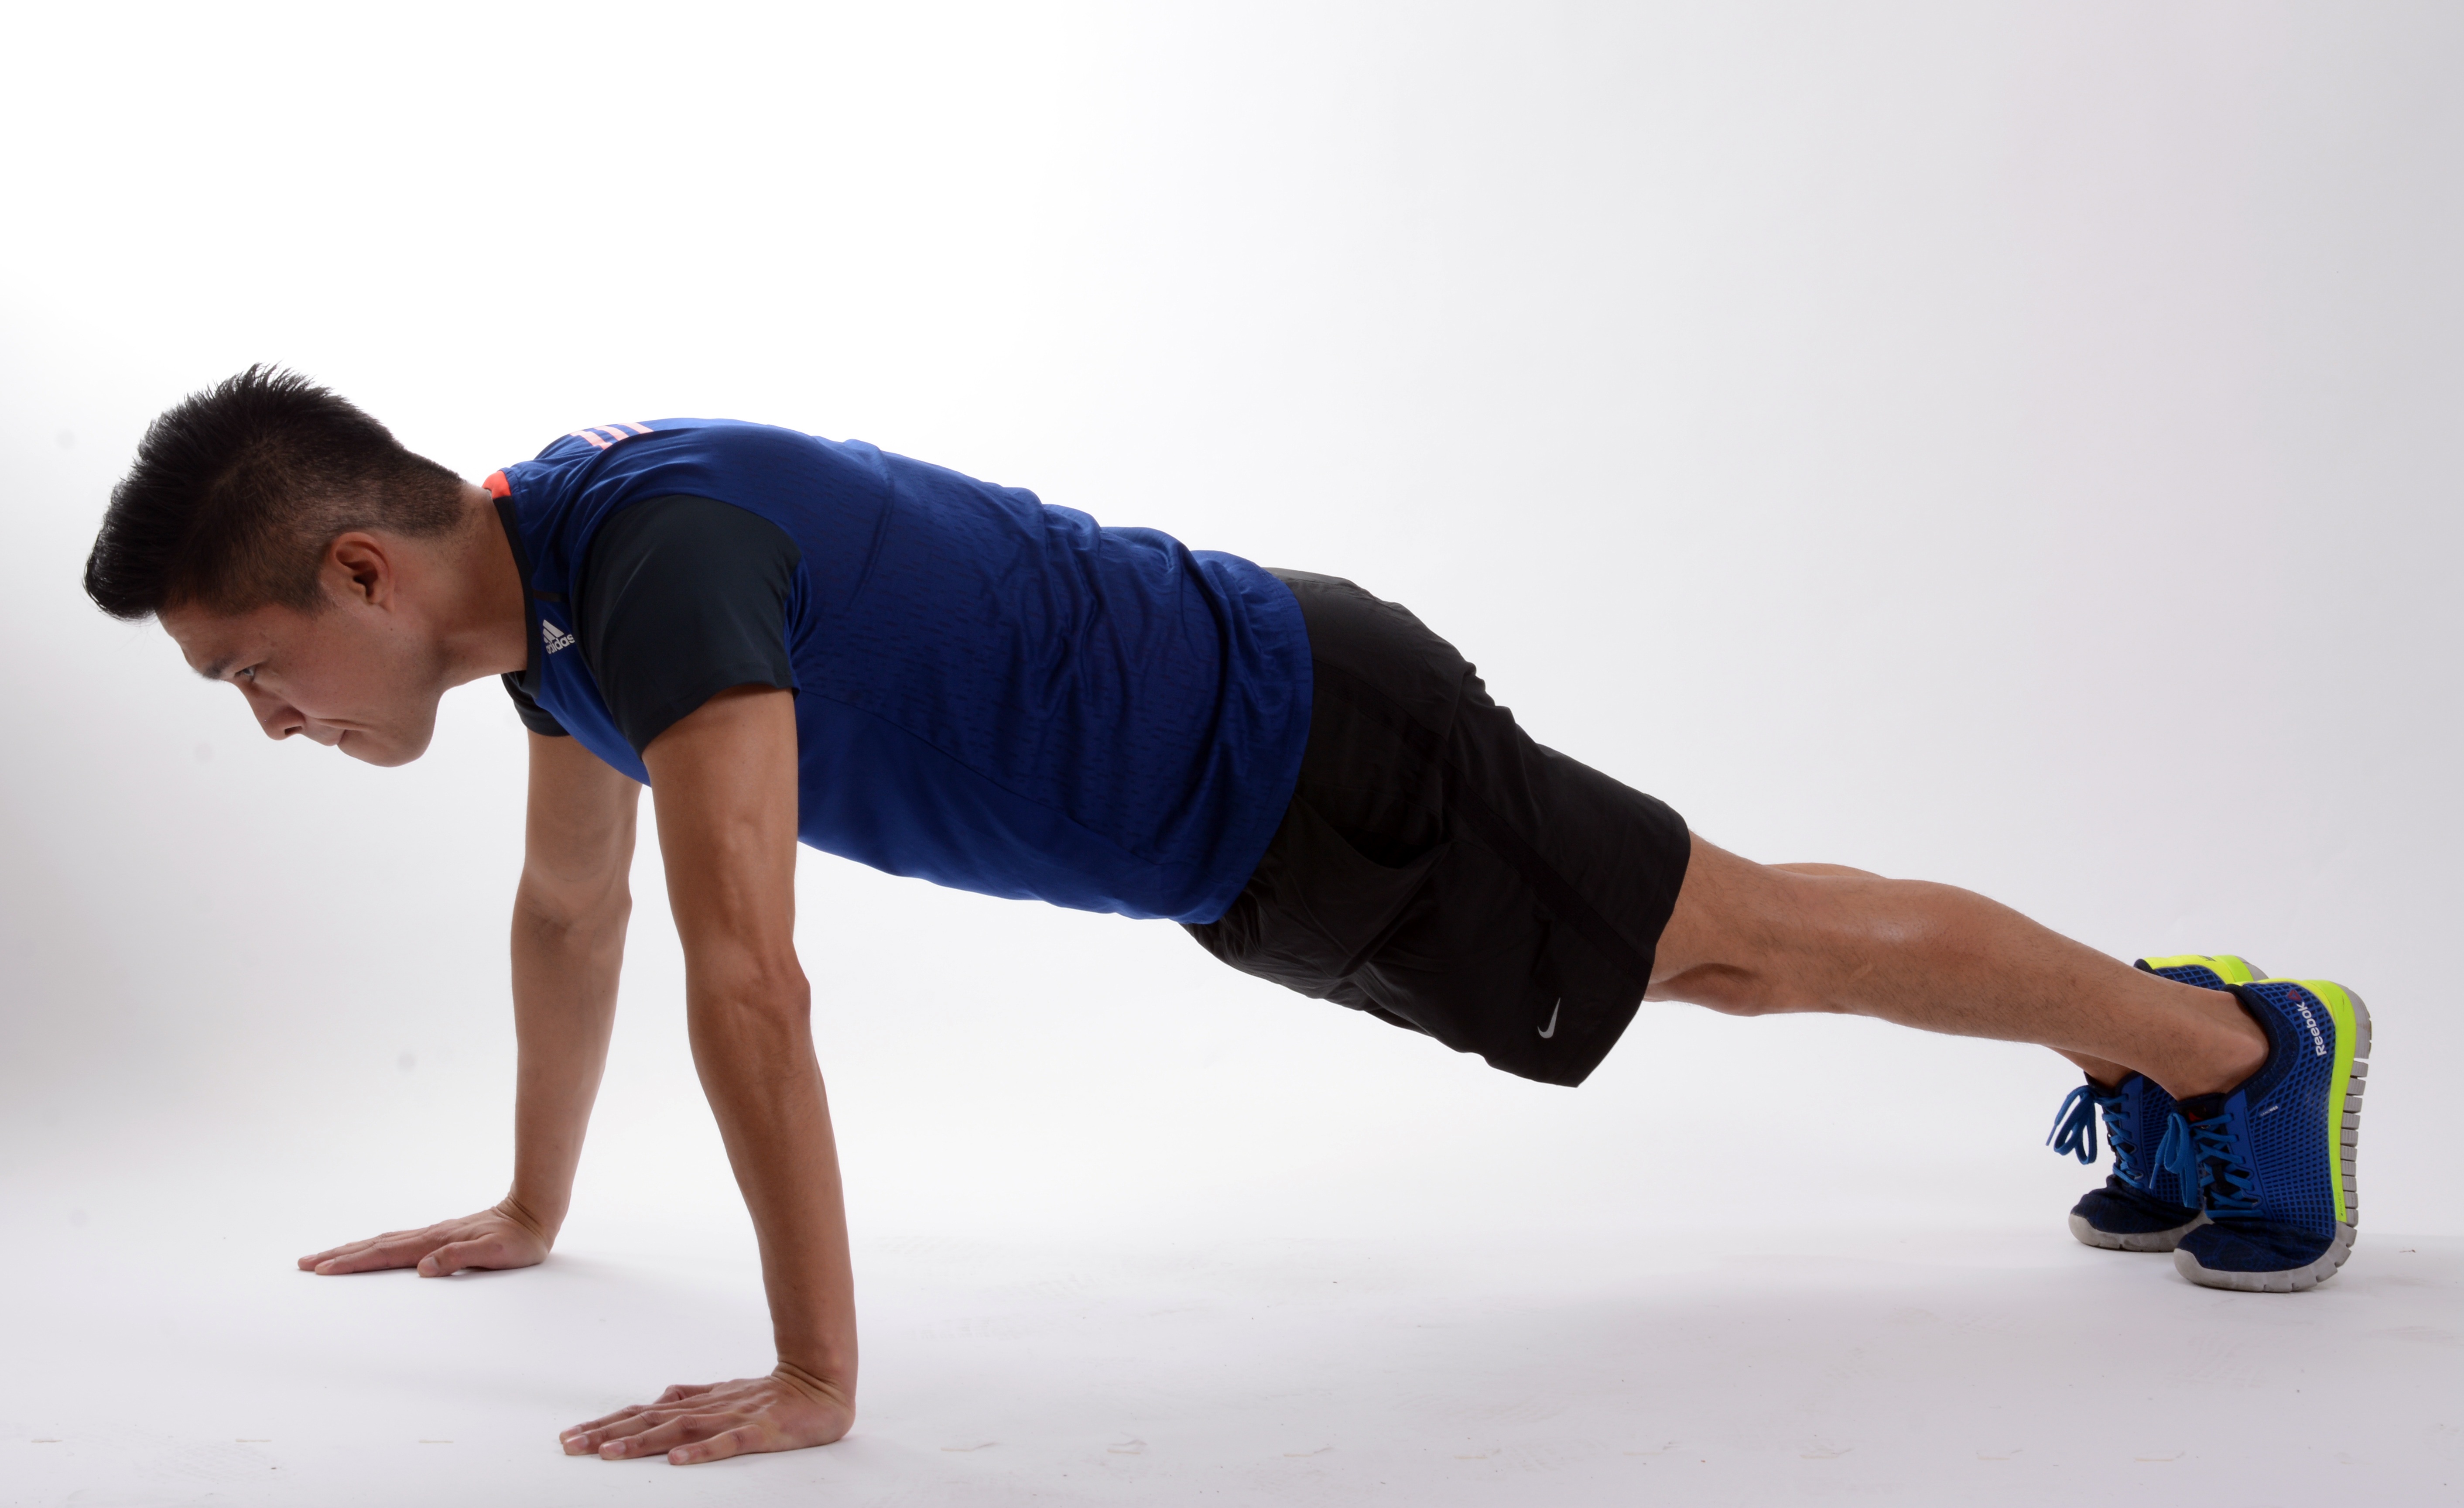
man, person, sport, plank, jump, leg, training, exercise, arm, fitness, instructor, muscle, human body, shirtless, men, sports, iron, body, lizards, athlete, coach, push up, pilates, face man, body man, keiji, keiji yoshiki, burpee, grabbing, physical exercise, human positions, human action, physical fitness, press up